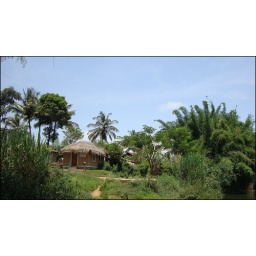
A hut sits by the river road in Coorg, India.